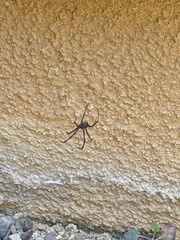
Species: Lactrodectus_hesperus